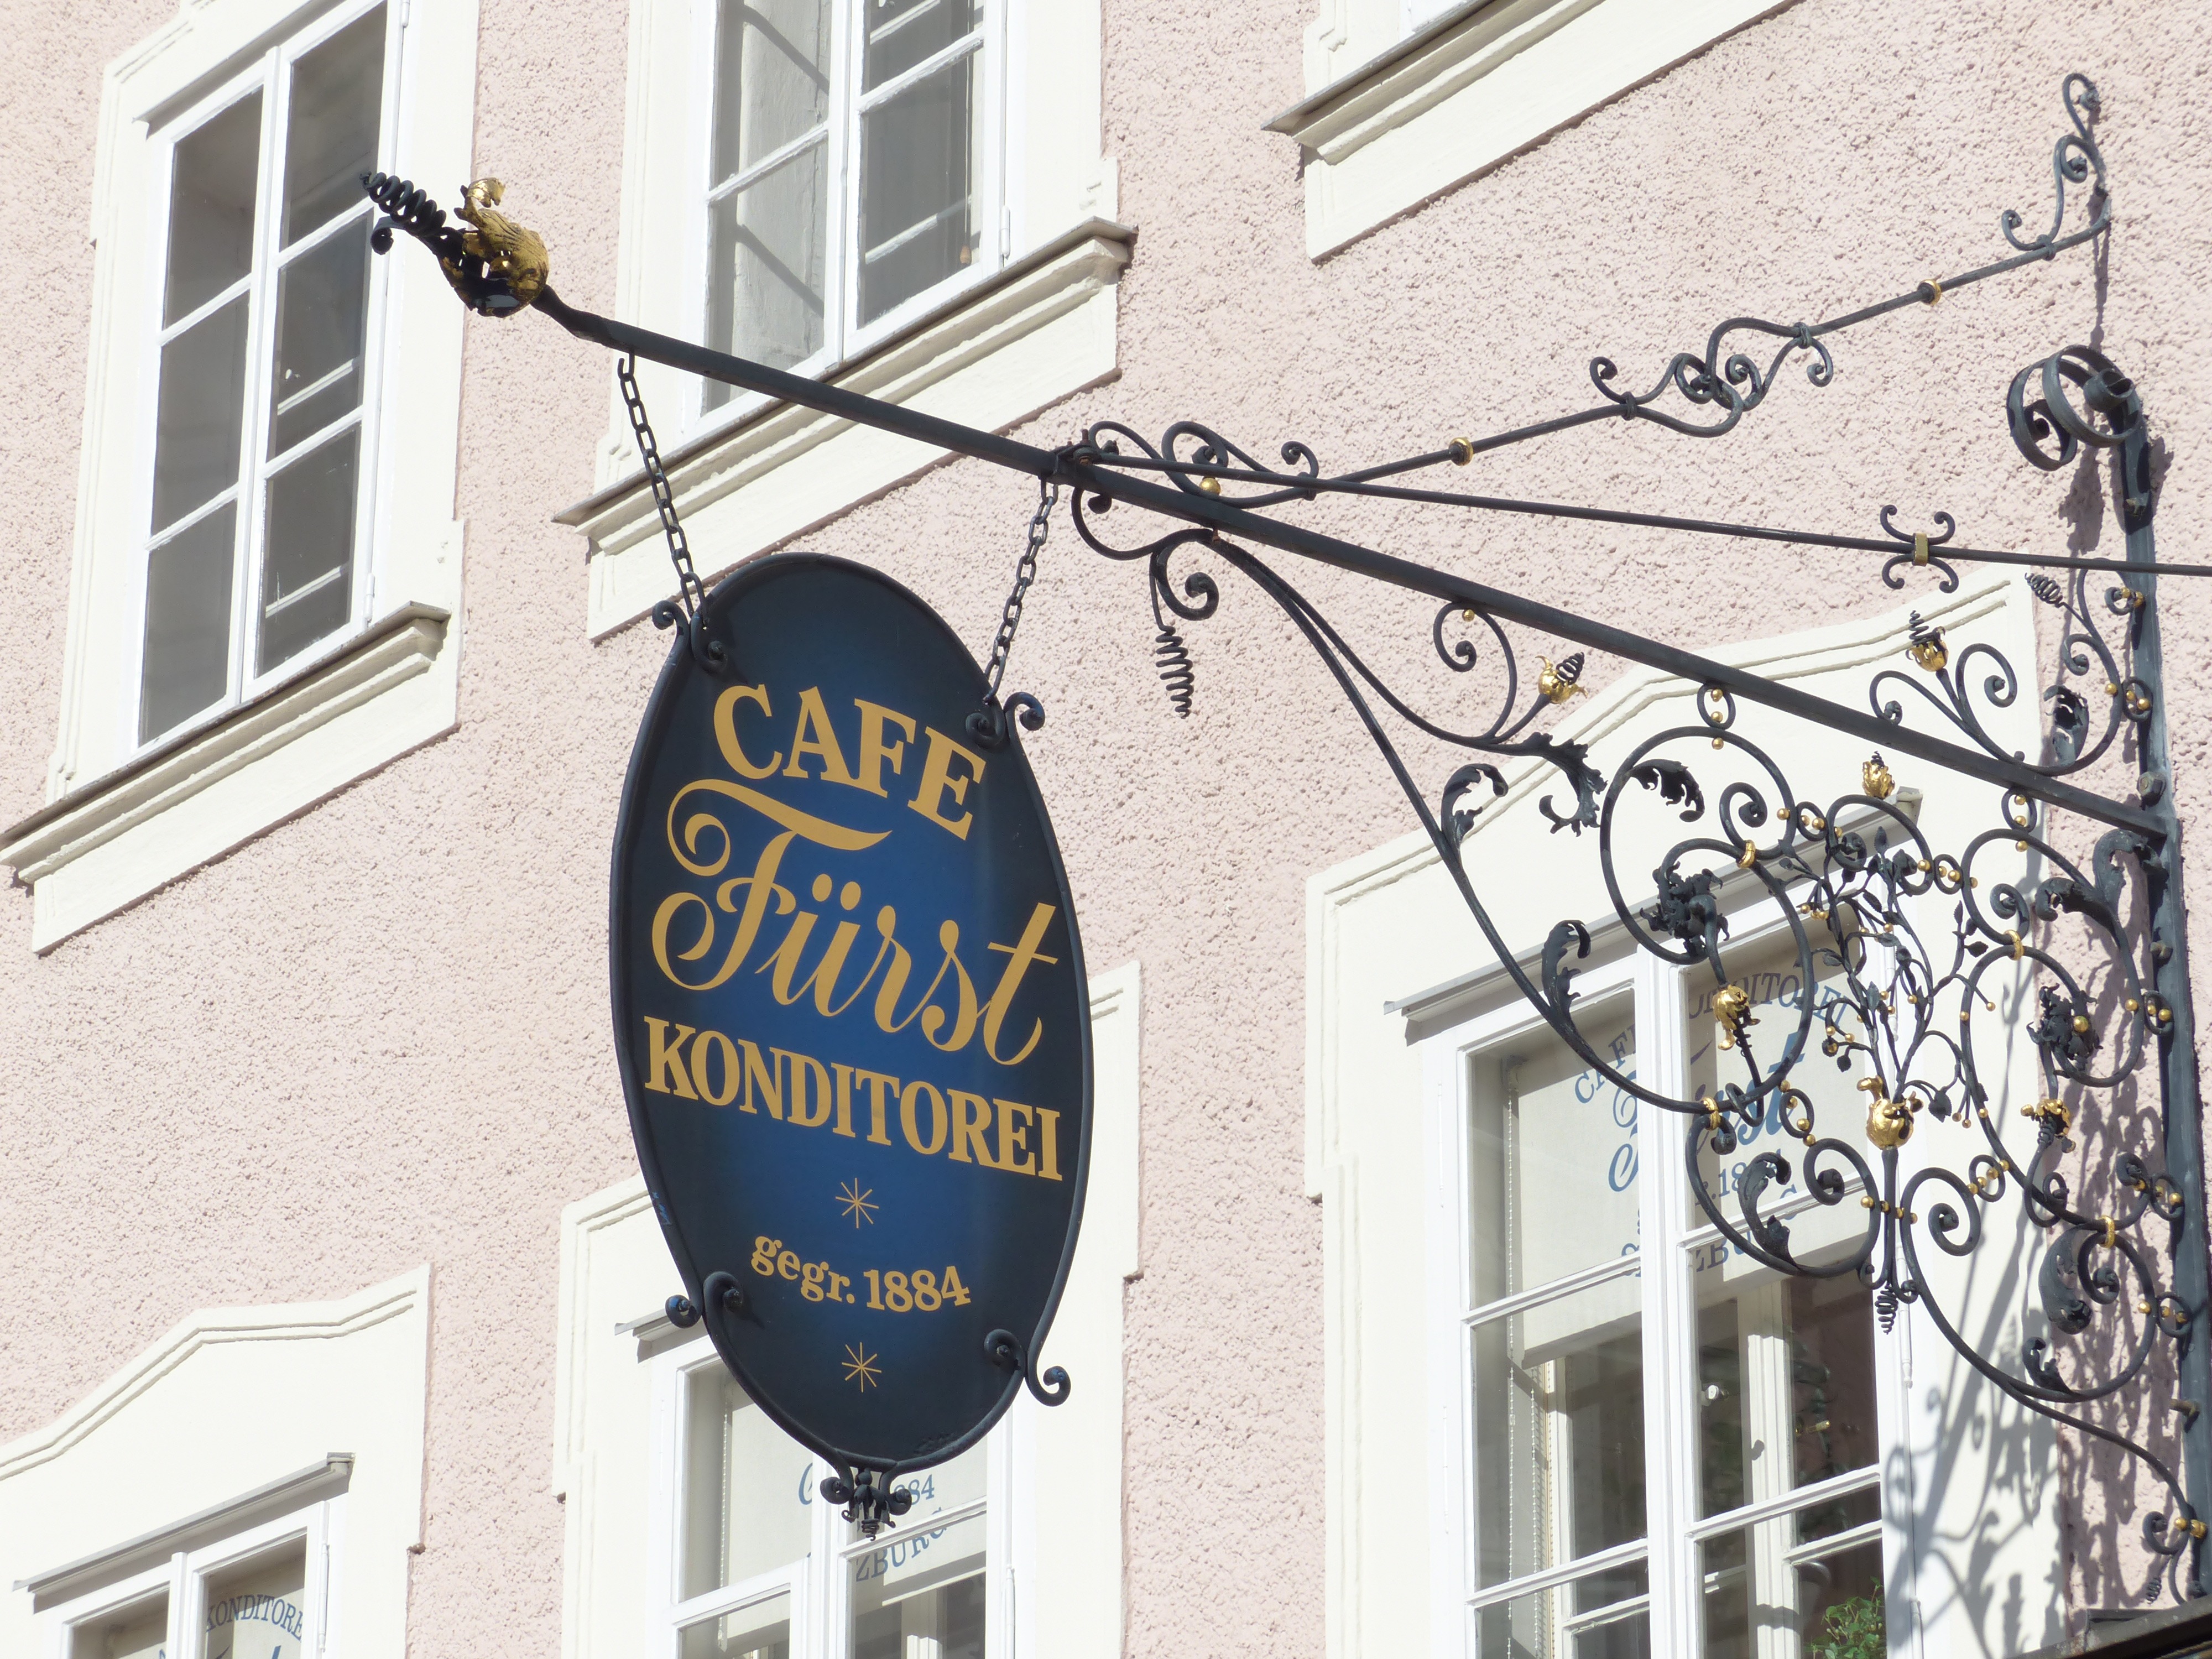
street, advertising, sign, banner, street sign, signage, lighting, shield, iron, salzburg, samurai, wrought iron, pastry shop, blacksmithing, advertising sign, nasal shield, cafe prince